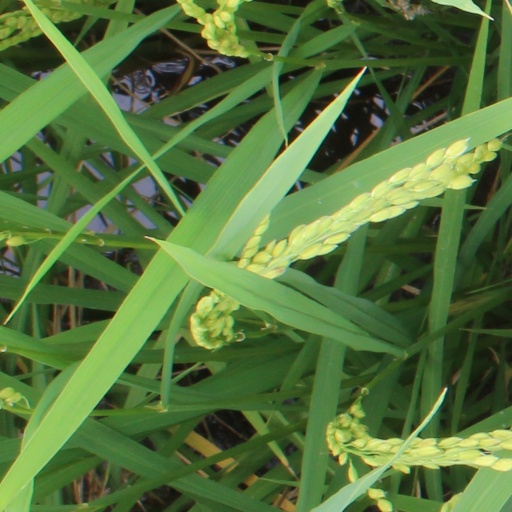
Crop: rice